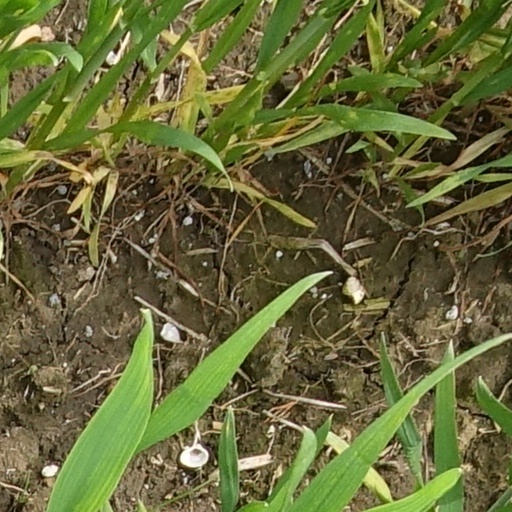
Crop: wheat